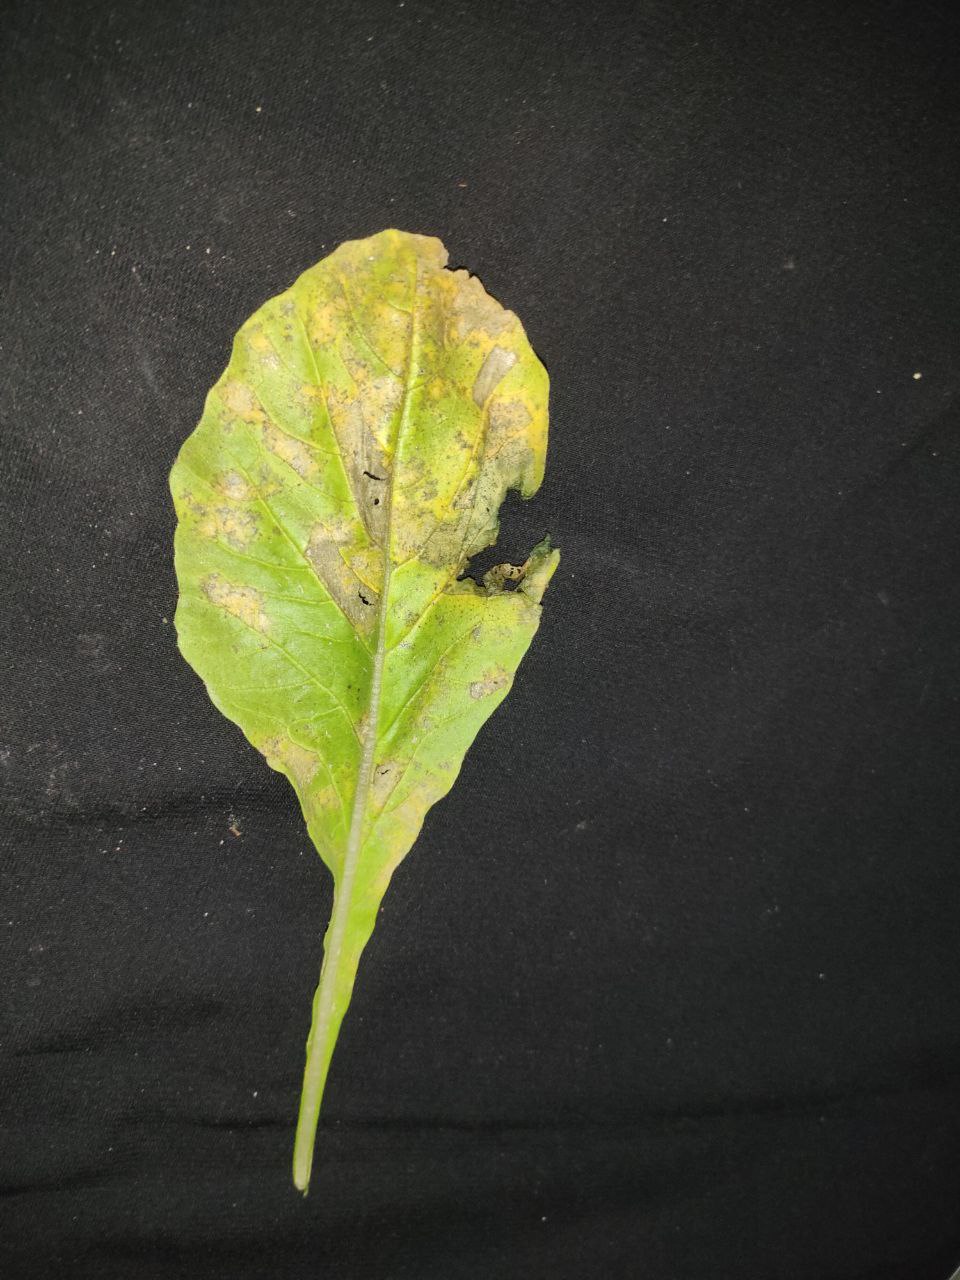
Label: Downey mildew